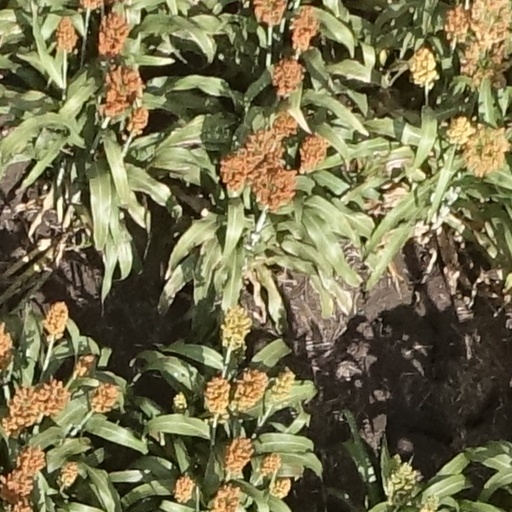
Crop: sorghum